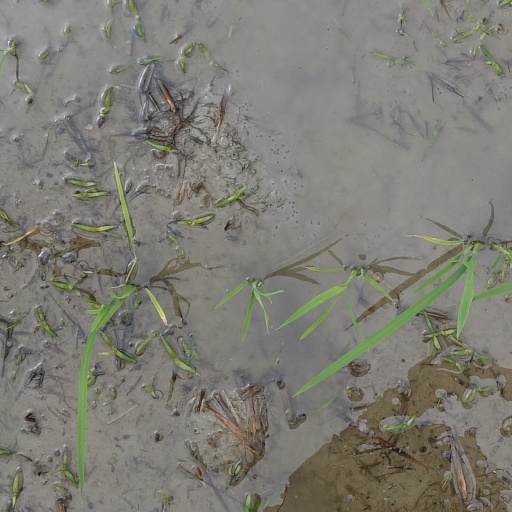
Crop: rice